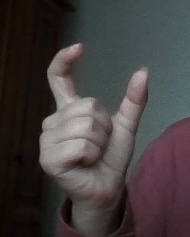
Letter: nun